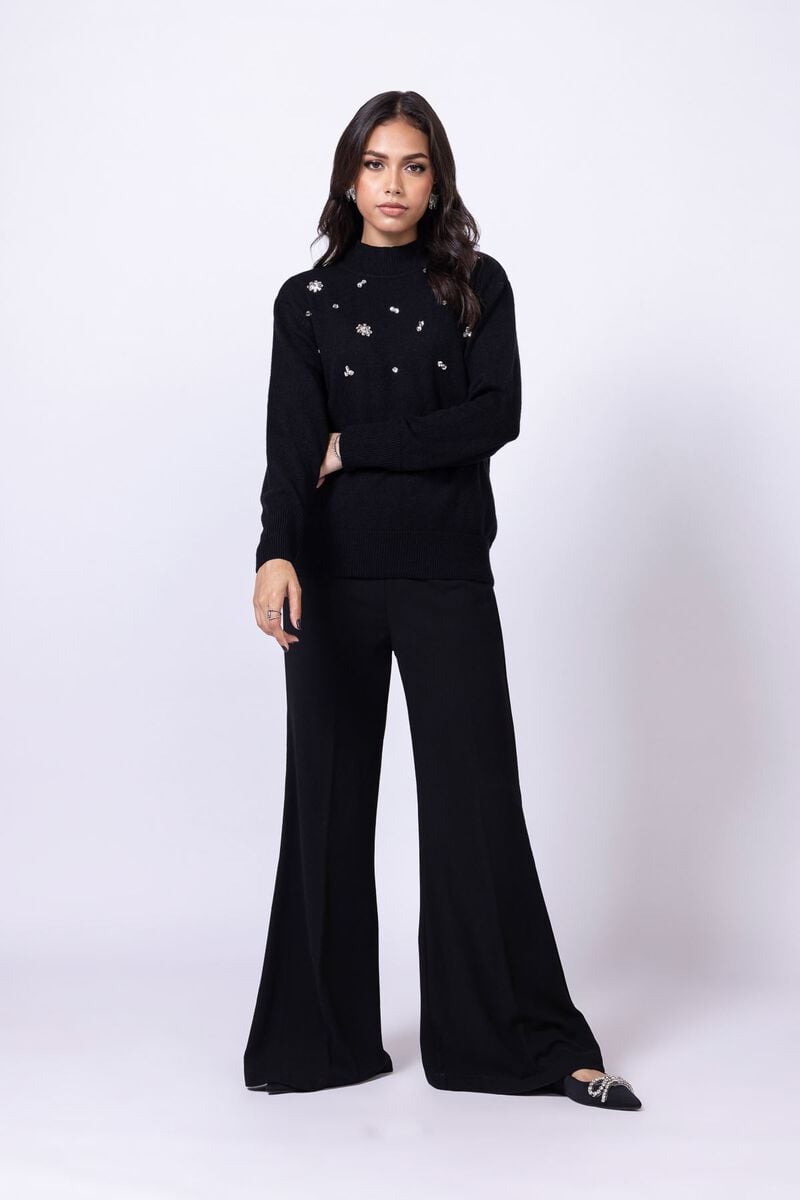
black lace detail knit top